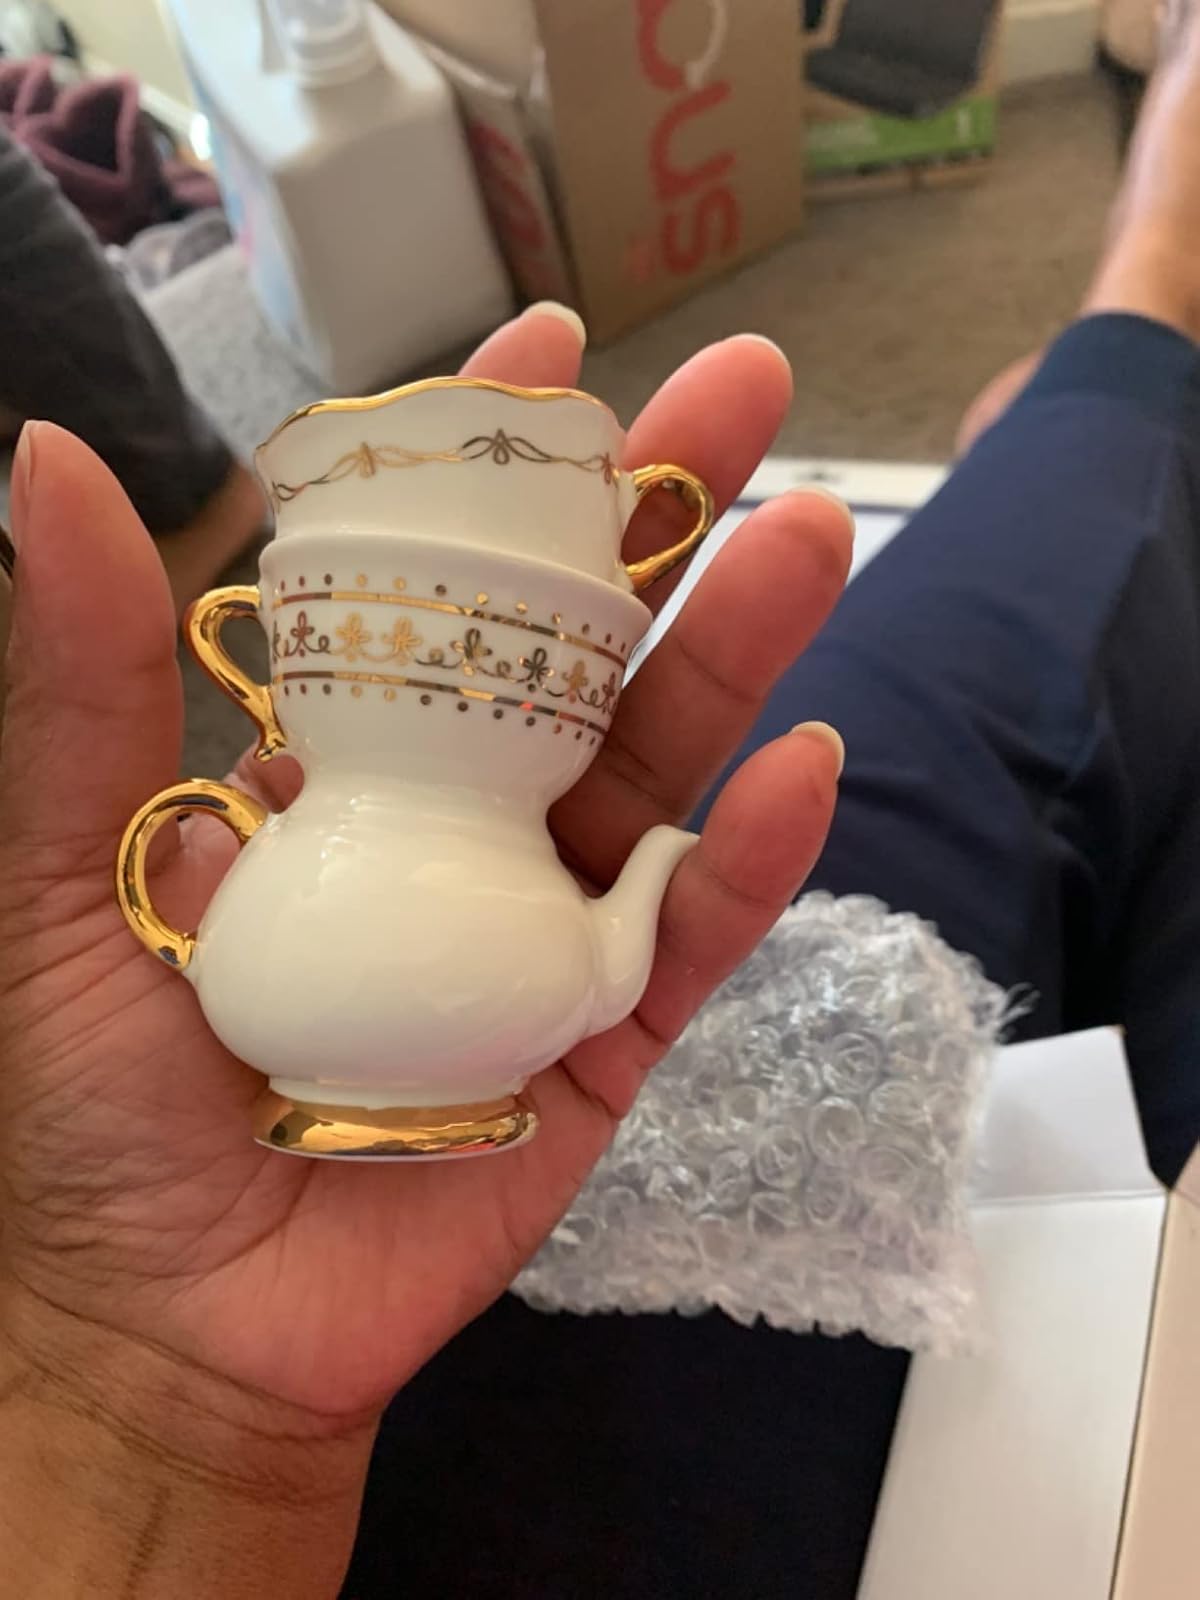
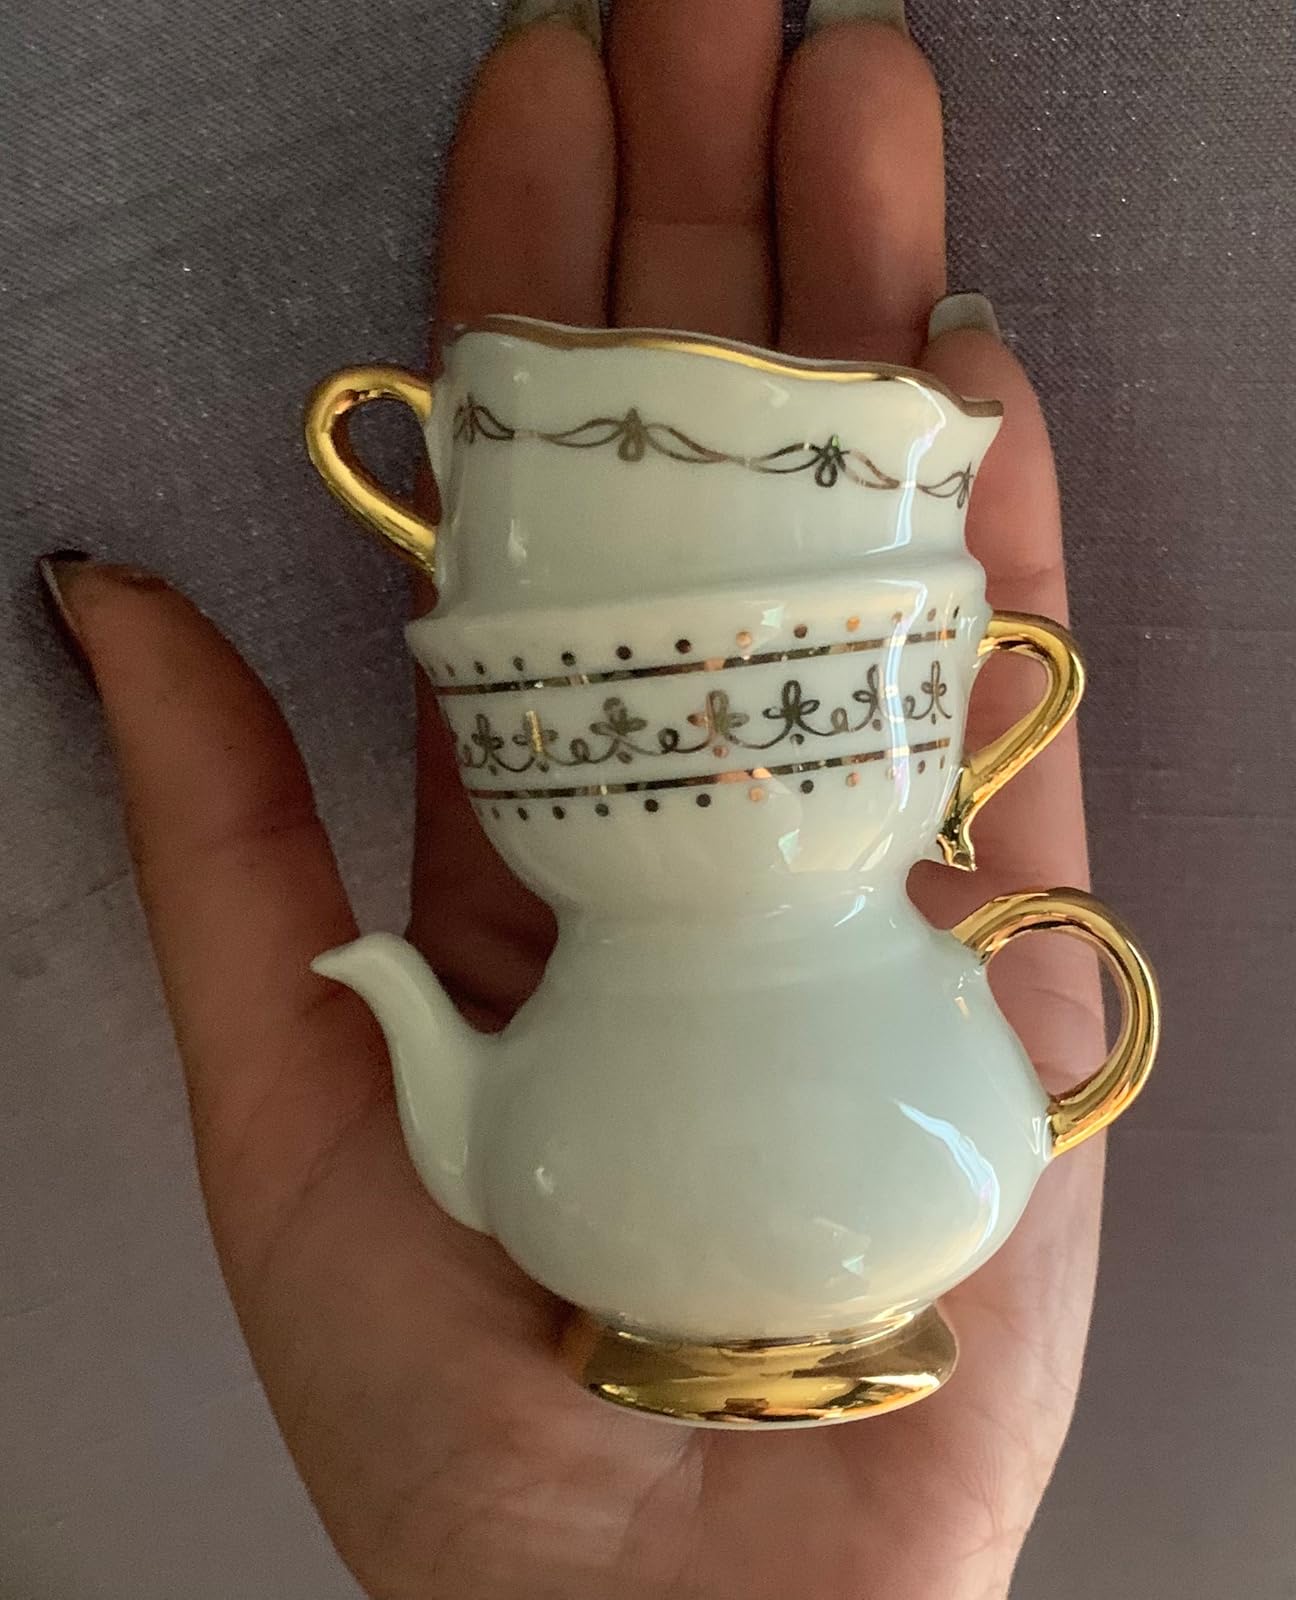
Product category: vase
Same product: yes